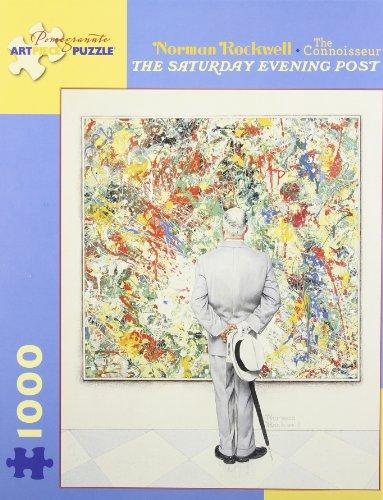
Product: Norman Rockwell - the Connoisseur: 1,000 Piece Puzzle
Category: Toys & Games | Puzzles
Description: Jigsaw Puzzle 1000 pieces.
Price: $14.00
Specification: ProductDimensions:9.8x2.2x12.5inches|ItemWeight:1.9pounds|ShippingWeight:1.95pounds(Viewshippingratesandpolicies)|DomesticShipping:ItemcanbeshippedwithinU.S.|InternationalShipping:ThisitemcanbeshippedtoselectcountriesoutsideoftheU.S.LearnMore|ASIN:0764955411|Manufacturerrecommendedage:8yearsandup